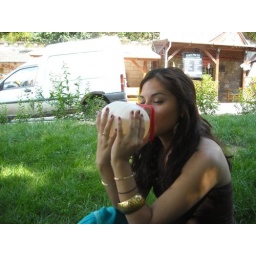
my favorite thing to do..drink a bottle of wine in some soft grass and settle in for a long nap!